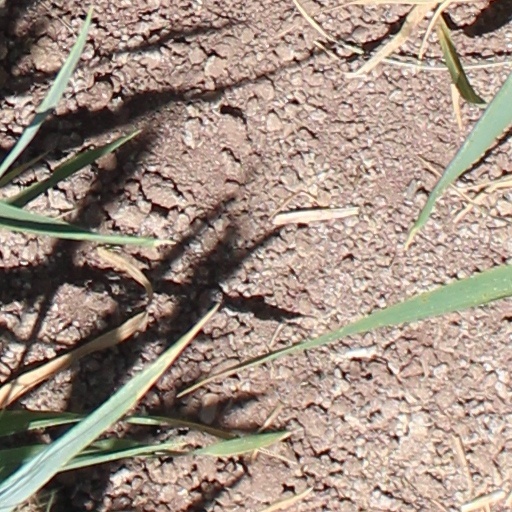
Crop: wheat